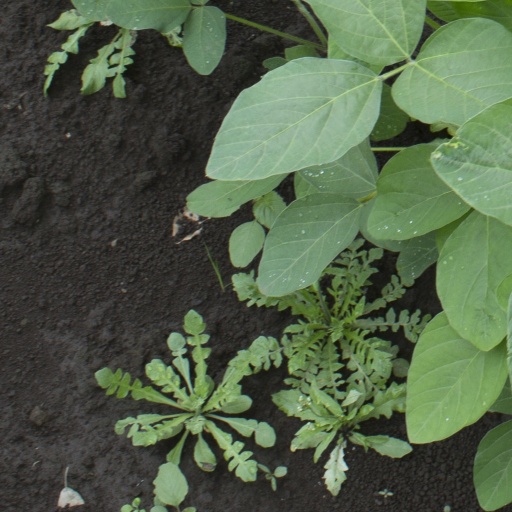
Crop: soybean